Timeline of Singaporean history

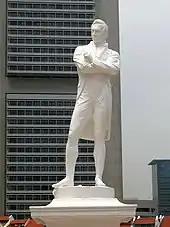
Statue of Stamford Raffles, the first British governor of Singapore

This is a timeline of Singaporean history, comprising important legal and territorial changes and political events in Singapore and its predecessor states. To read about the background to these events, see History of Singapore. See also the list of years in Singapore.